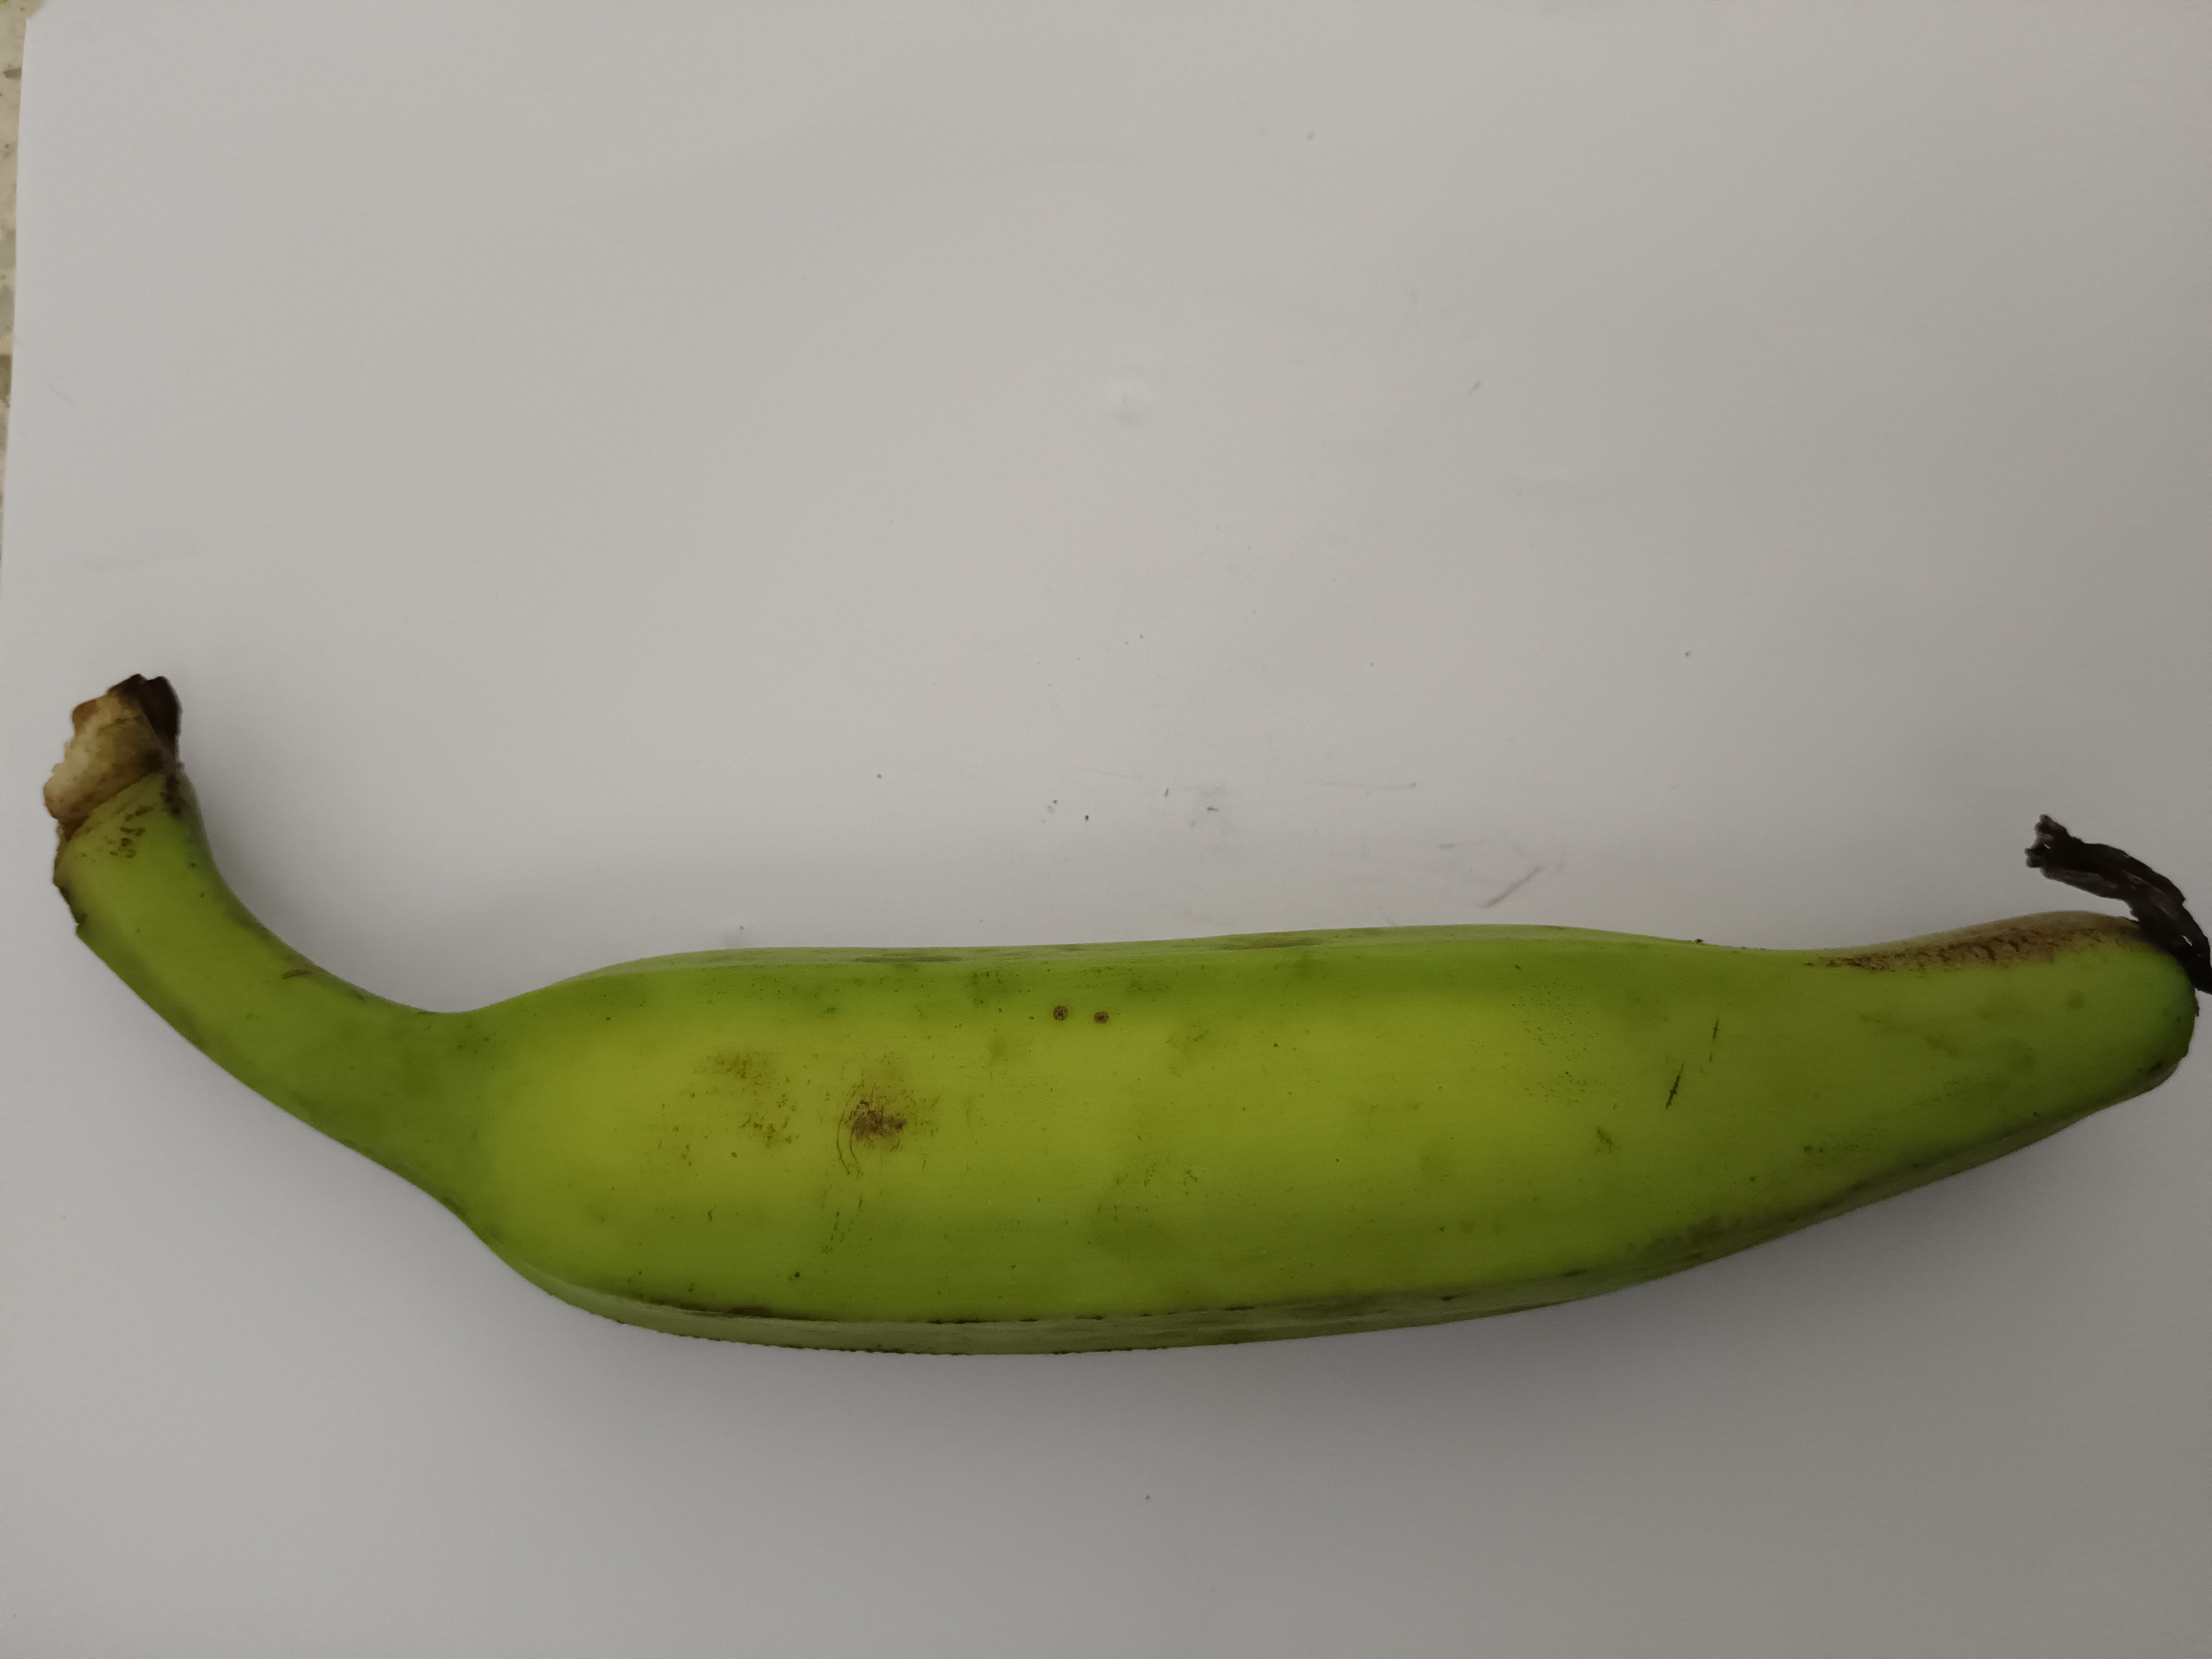
Banana variety: Anaji